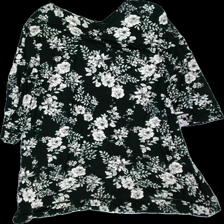
View: back
Type: Dress
Category: Ladies
Brand: Indiska
Colors: Black, White
Material: 100% visc
Pattern: Floral print
Cut: Regular
Size: L
Season: All
Price range: <50
Recommended usage: Reuse